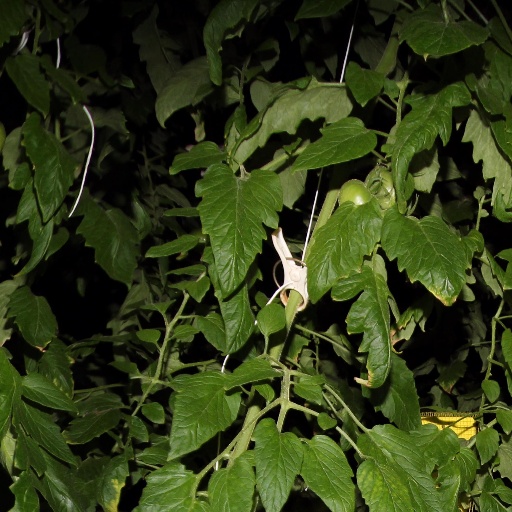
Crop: tomato